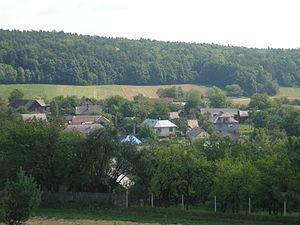
Daletice est un village de Slovaquie situé dans la région de Prešov.